Janatha Vimukthi Peramuna

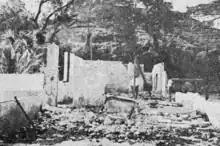
A police station in ruins after an insurgent attack. JVP in total destroyed 75 police stations similarly.

The 1971 uprising led by the JVP was unsuccessful and allegedly claimed nearly 5,000 lives. The JVP drew worldwide attention when it launched an insurrection against the Bandaranaike government in April 1971. Although the insurgents were young, poorly armed, and inadequately trained, they seized and held major areas in the southern and central provinces of Sri Lanka before they were defeated by the security forces. Their attempt to seize power created a major crisis for the government and forced a fundamental reassessment of the nation's security needs. In March 1971, after an accidental explosion in one of the bomb factories, the police found fifty-eight bombs in a hut in Nelundeniya, Kegalle District. Shortly afterward, Wijeweera was arrested and sent to Jaffna Prison, where he remained throughout the revolt. In response to his arrest and the growing pressure of police investigations, other JVP leaders acted immediately, and started the uprising at 11:00 p.m. on 5 April. After two weeks of fighting, the government regained control of all but a few remote areas. In both human and political terms, the cost of the victory was high: an estimated 30,000 insurgents, according to the JVP, many of them in their teens, died in the conflict. The army and police were also widely perceived to have used excessive force. In order to win over an alienated population and to prevent a prolonged conflict, Bandaranaike offered amnesties in May and June 1971, and the top leaders were imprisoned. Wijeweera, who was already in detention at the time of the uprising, was given a twenty-year sentence.